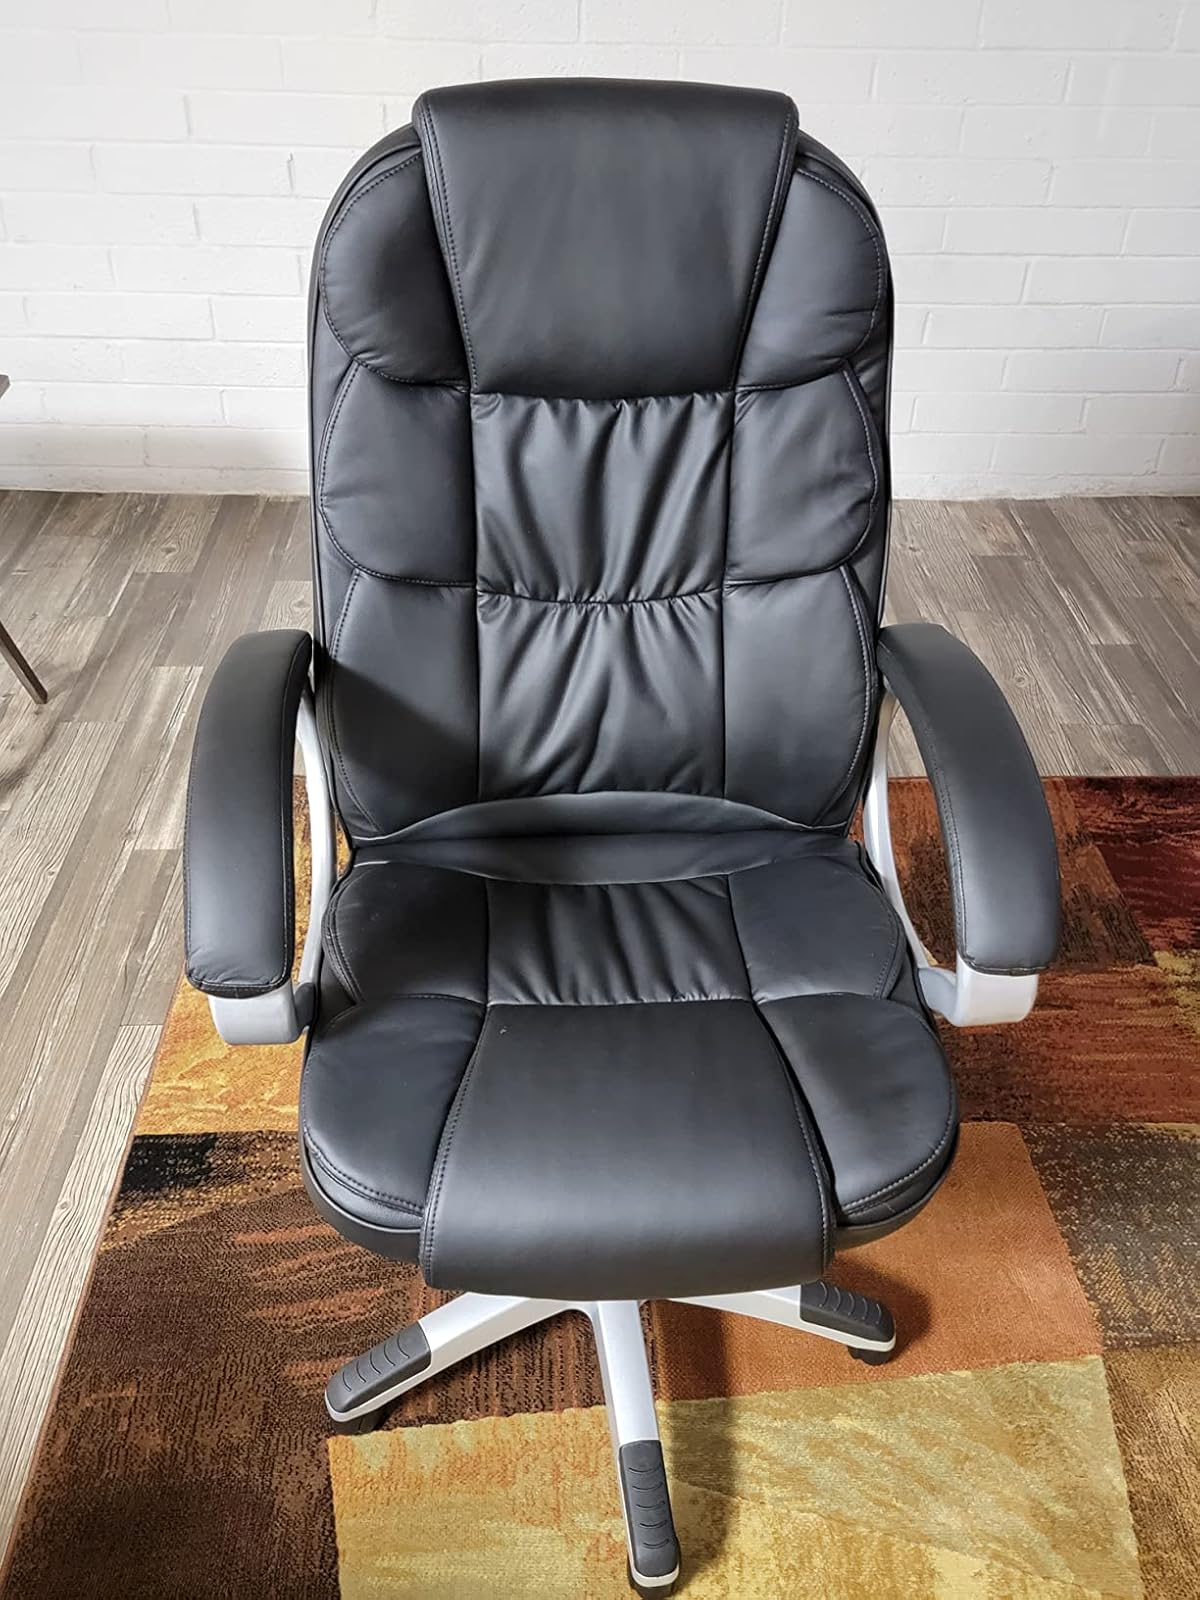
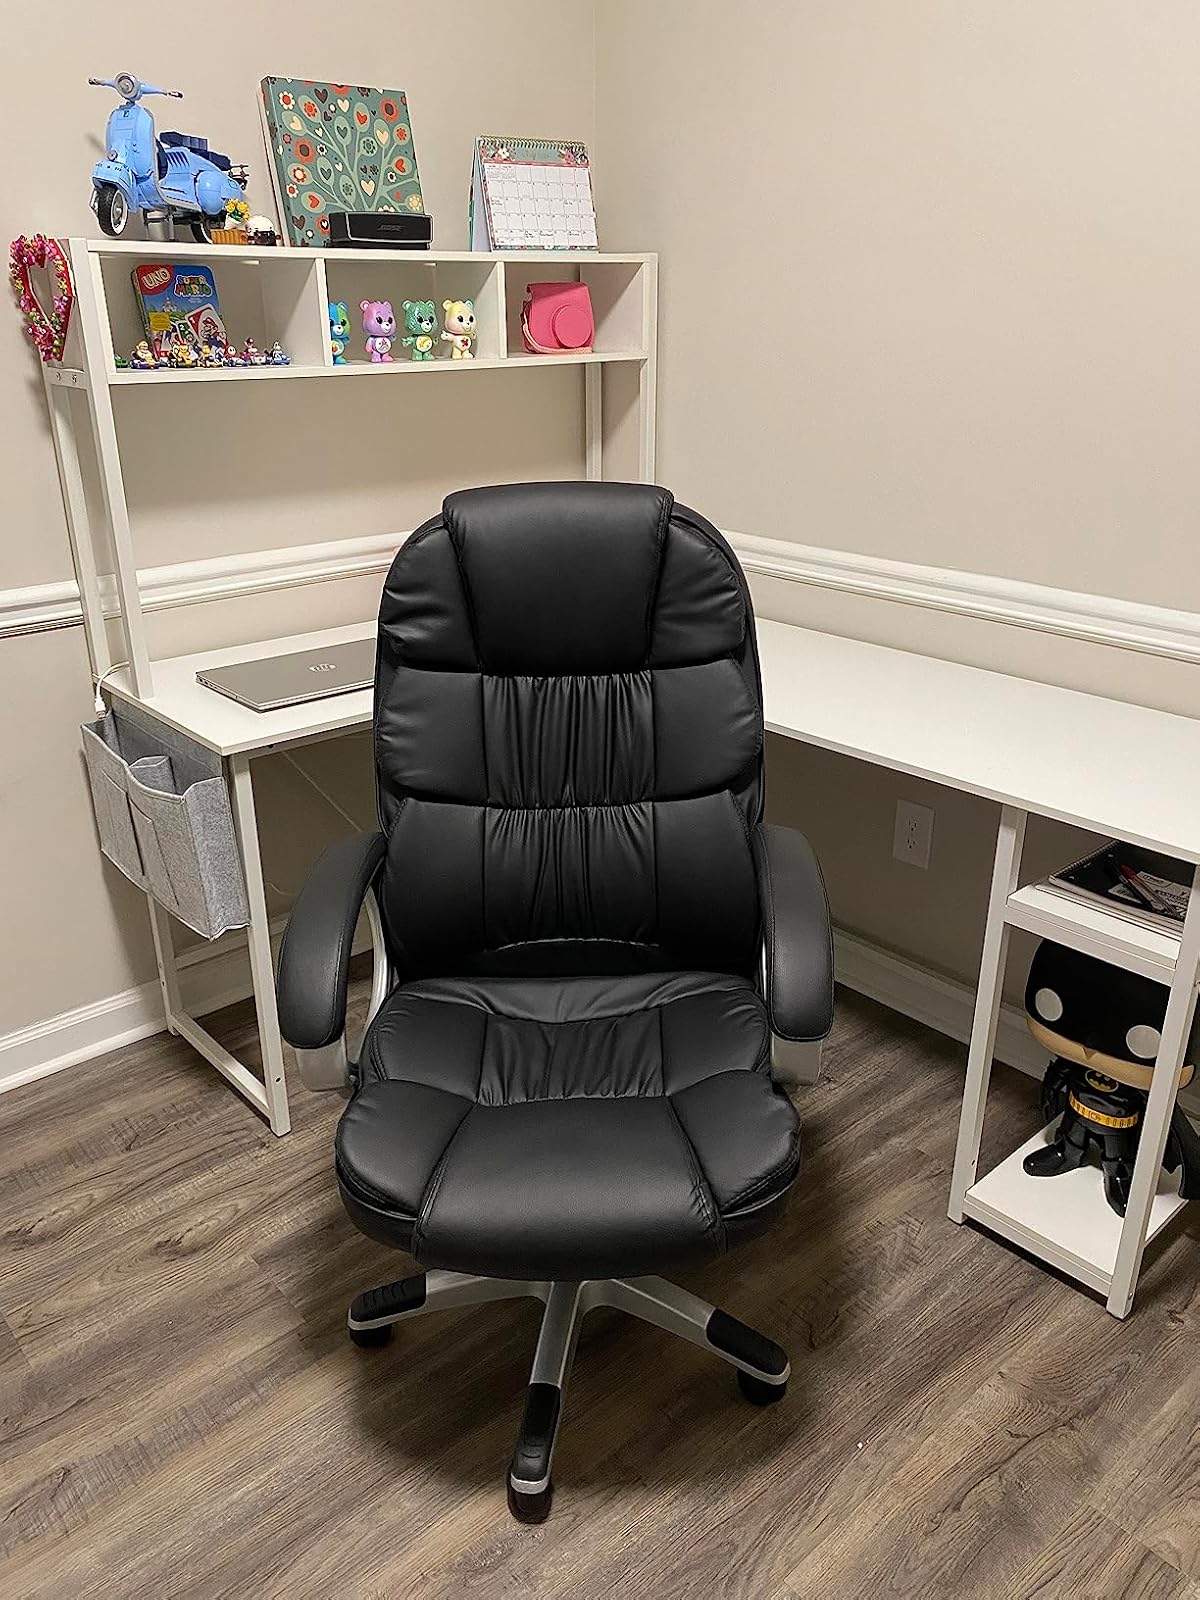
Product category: items_chair
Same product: yes